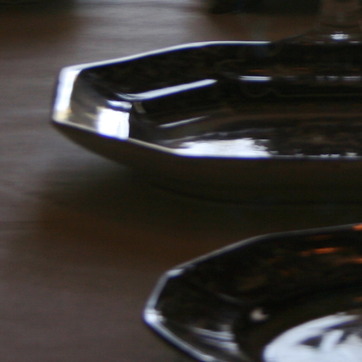
Material: ceramic